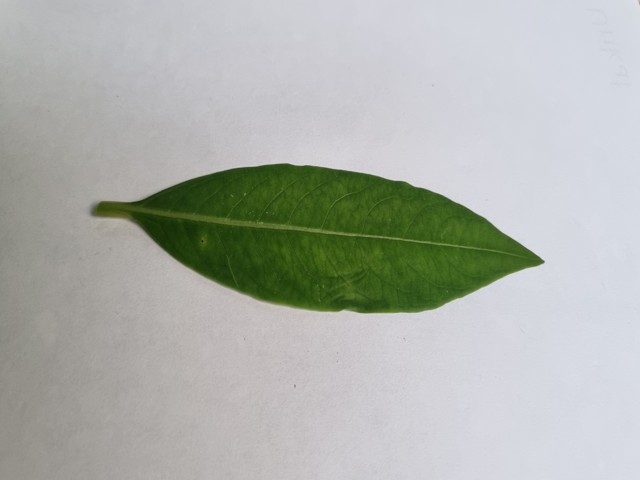
Plant: sarpagandha